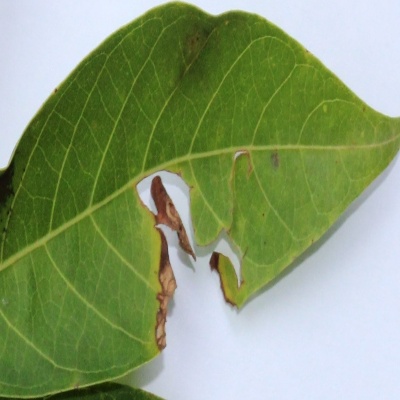
Crop: Cassava
Condition: brown spot